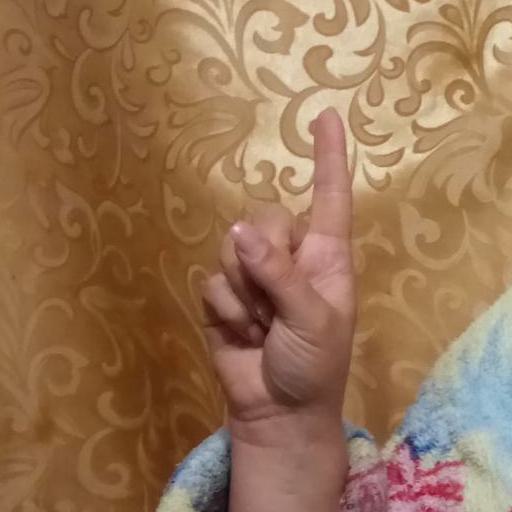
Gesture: one